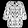
Label: Shirt